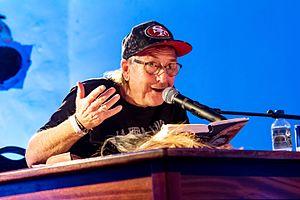
Martin Semmelrogge, né le 8 décembre 1955 à Bad Boll, est un acteur allemand. Il est le fils de l'acteur et réalisateur Willy Semmelrogge et le père de Dustin Semmelrogge et Joanna Semmelrogge. Son frère Joachim Bernhard Semmelrogge, né en 1961, a également été actif en tant qu'acteur sous le pseudonyme de Joachim Bernhard.
Wacken Open Air est un festival de heavy metal se tenant chaque année depuis 1990, durant la première fin de semaine d'août dans la ville de Wacken située dans le Land de Schleswig-Holstein en Allemagne. Près de tous les styles de hard rock et de métal y sont représentés. Il est désormais l’un des plus importants festivals de heavy métal au monde et l’un des plus importants festivals plein air d’Allemagne. Entre 2011 et 2018, le festival comptait environ 85 000 participants, dont le nombre de visiteurs payants s’élevait à 75 000. L’édition 2020 du festival qui devait avoir lieu du 30 juillet au 1er août a été annulée suite à l’interdiction des rassemblements majeurs en Allemagne en raison de la pandémie de Coronavirus.